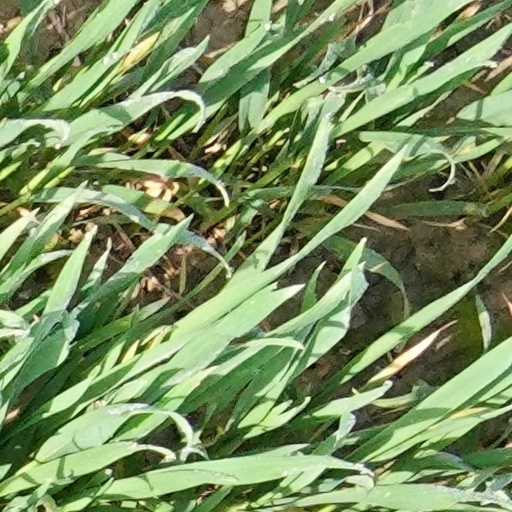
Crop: wheat